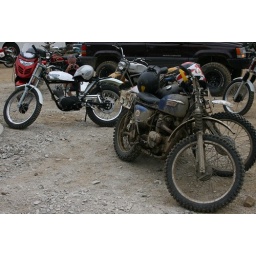
old and new.... wait, clean and dirty British bikes.  The dirty ones... they were ridden in a cross country event.